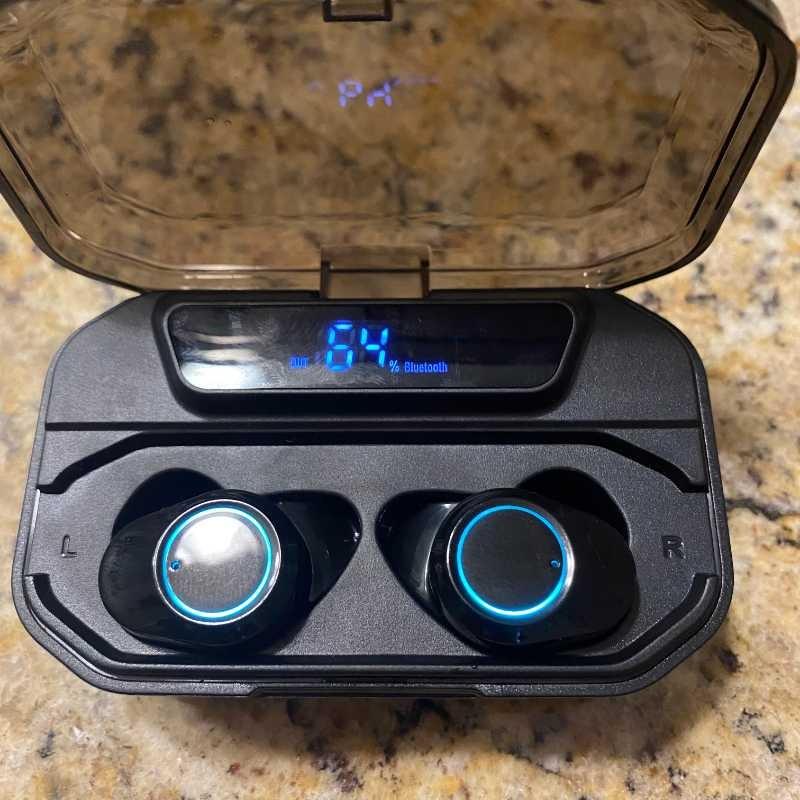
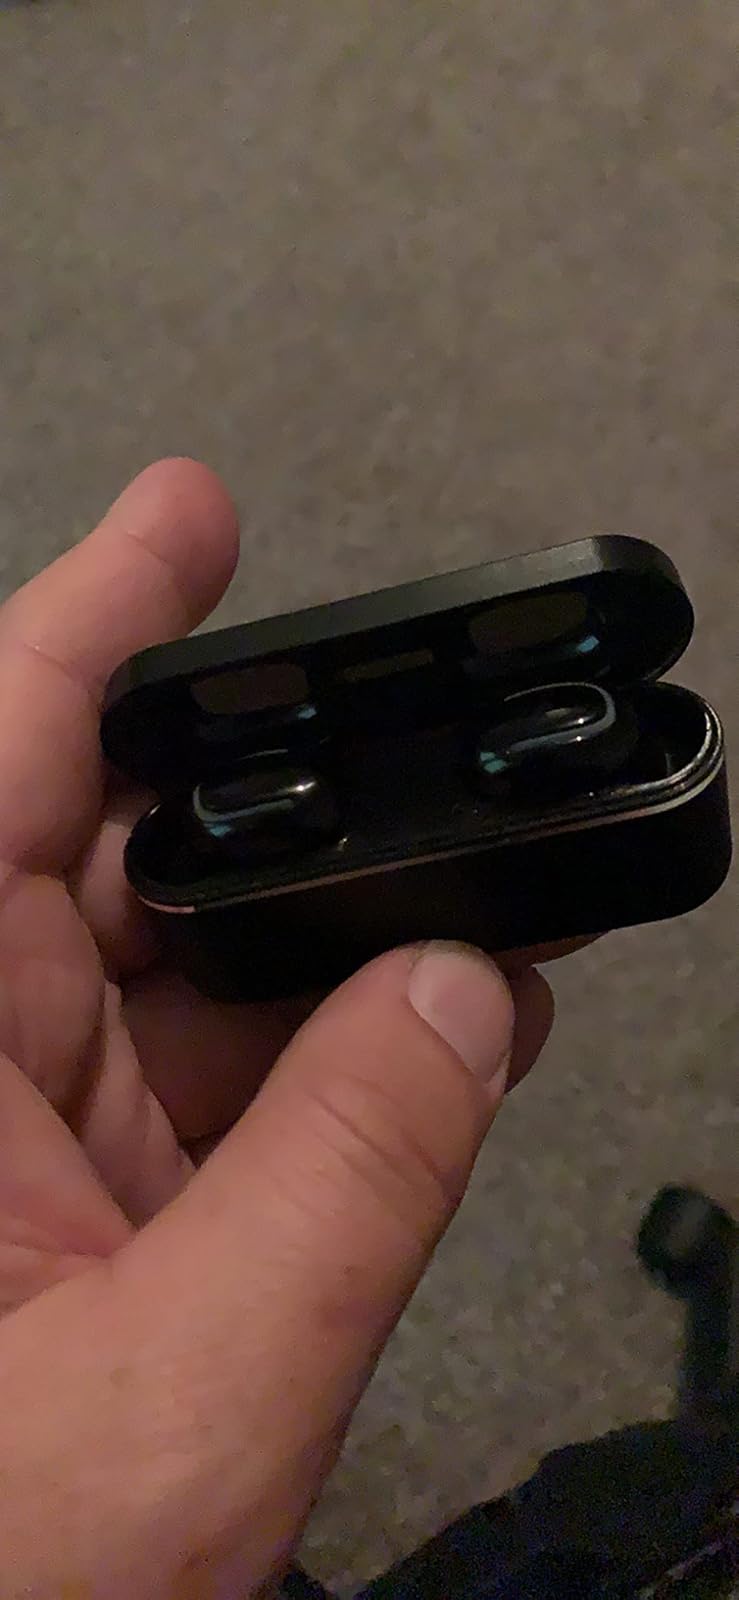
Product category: earbuds
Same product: no